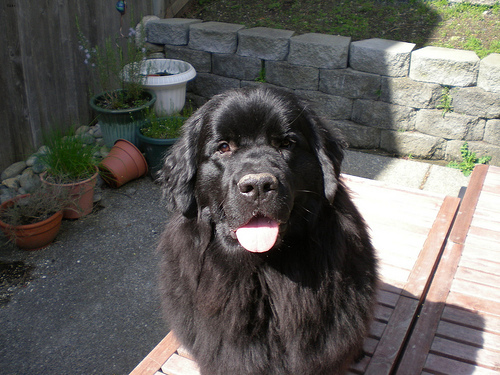
Breed: newfoundland